Trick-or-treating

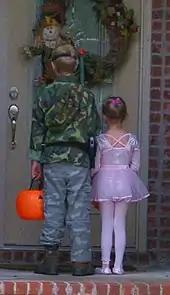
Two children trick-or-treating on Halloween in Arkansas, United States in 2007

Author Nicholas Rogers cites an early example of guising in North America in 1911, where a newspaper in Kingston, Ontario, Canada, reported children going "guising" around the neighborhood. The article itself details the practice as such: